The U (film)

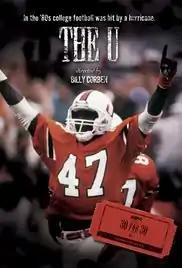
2009 promotional poster

The U is a 2009 documentary film about the University of Miami's football program produced by Miami-based media studio Rakontur and directed by Billy Corben.